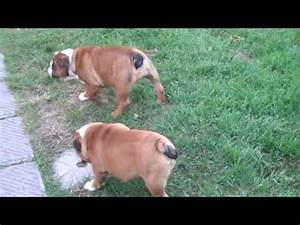
Label: dog